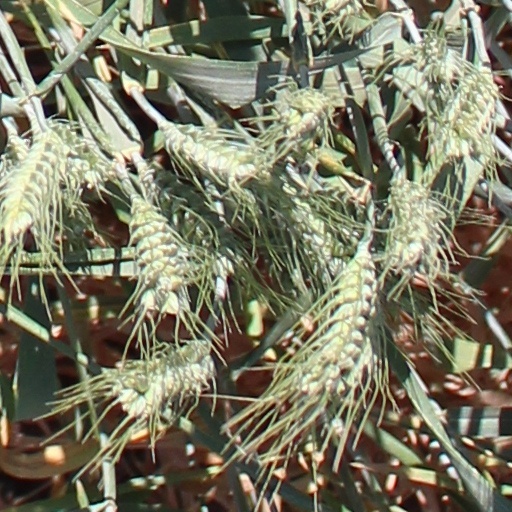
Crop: wheat